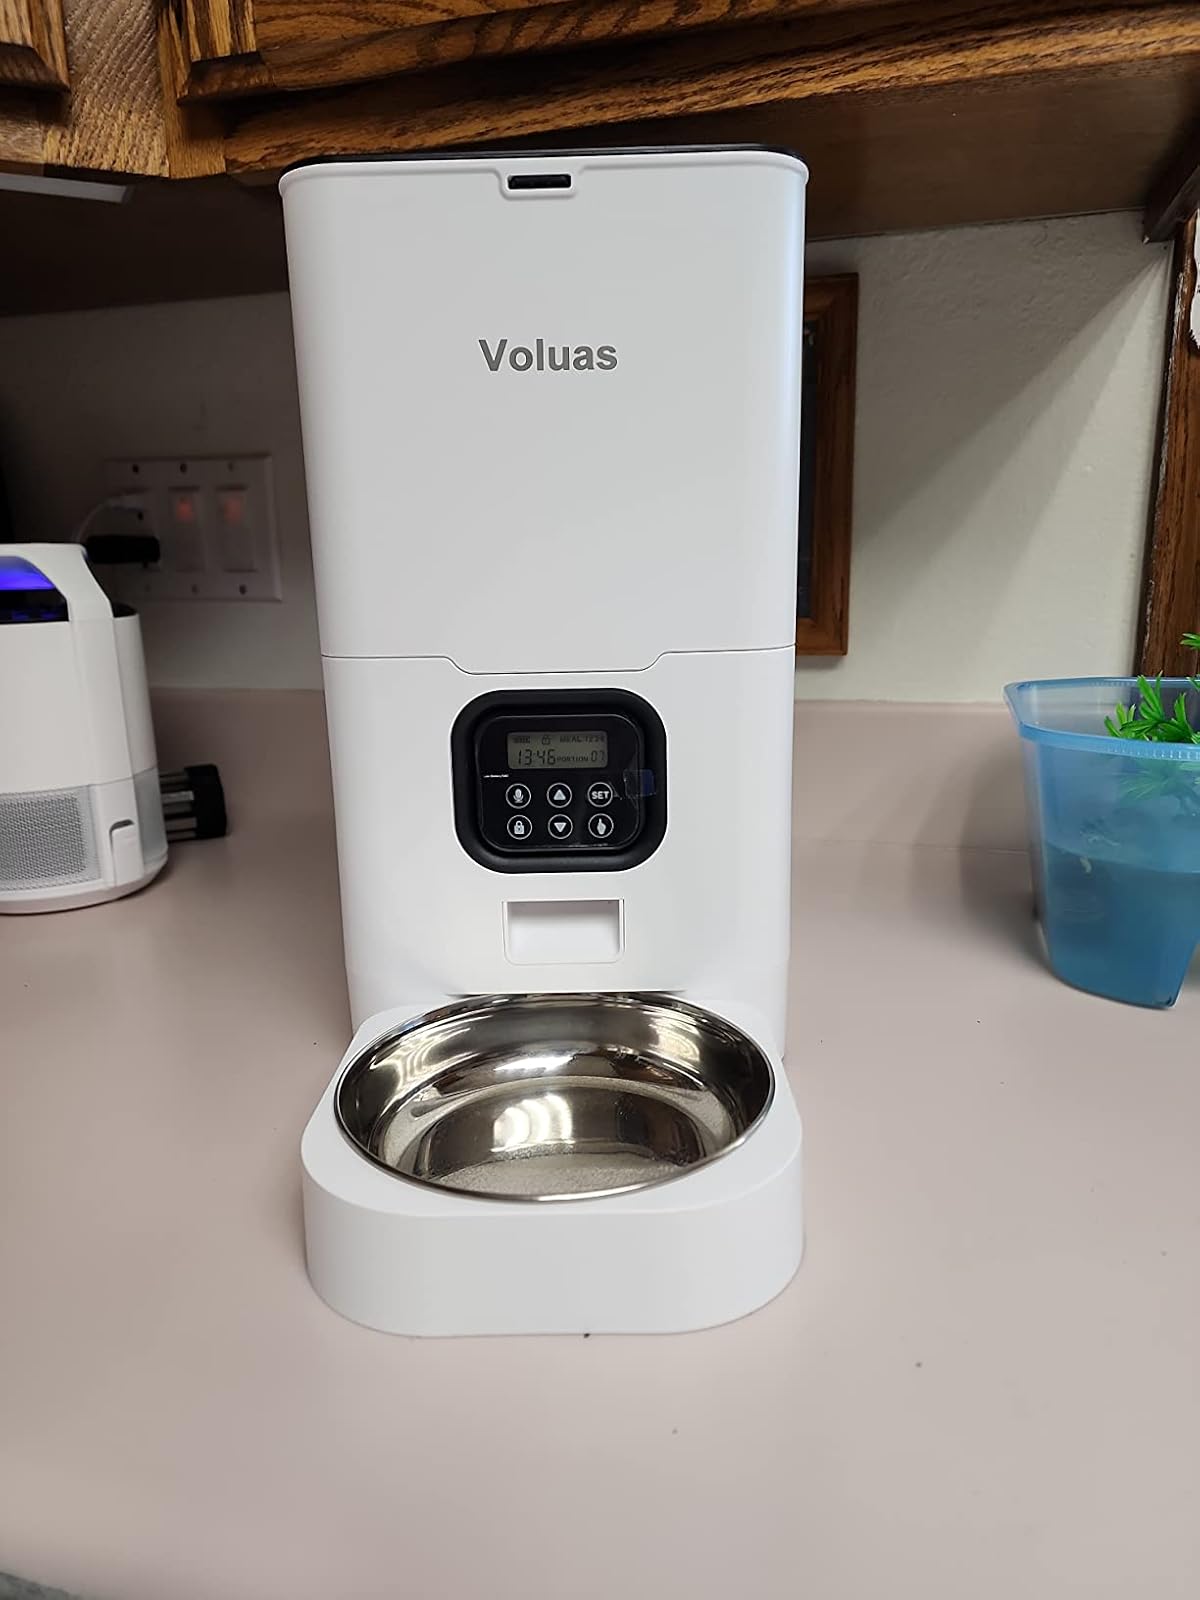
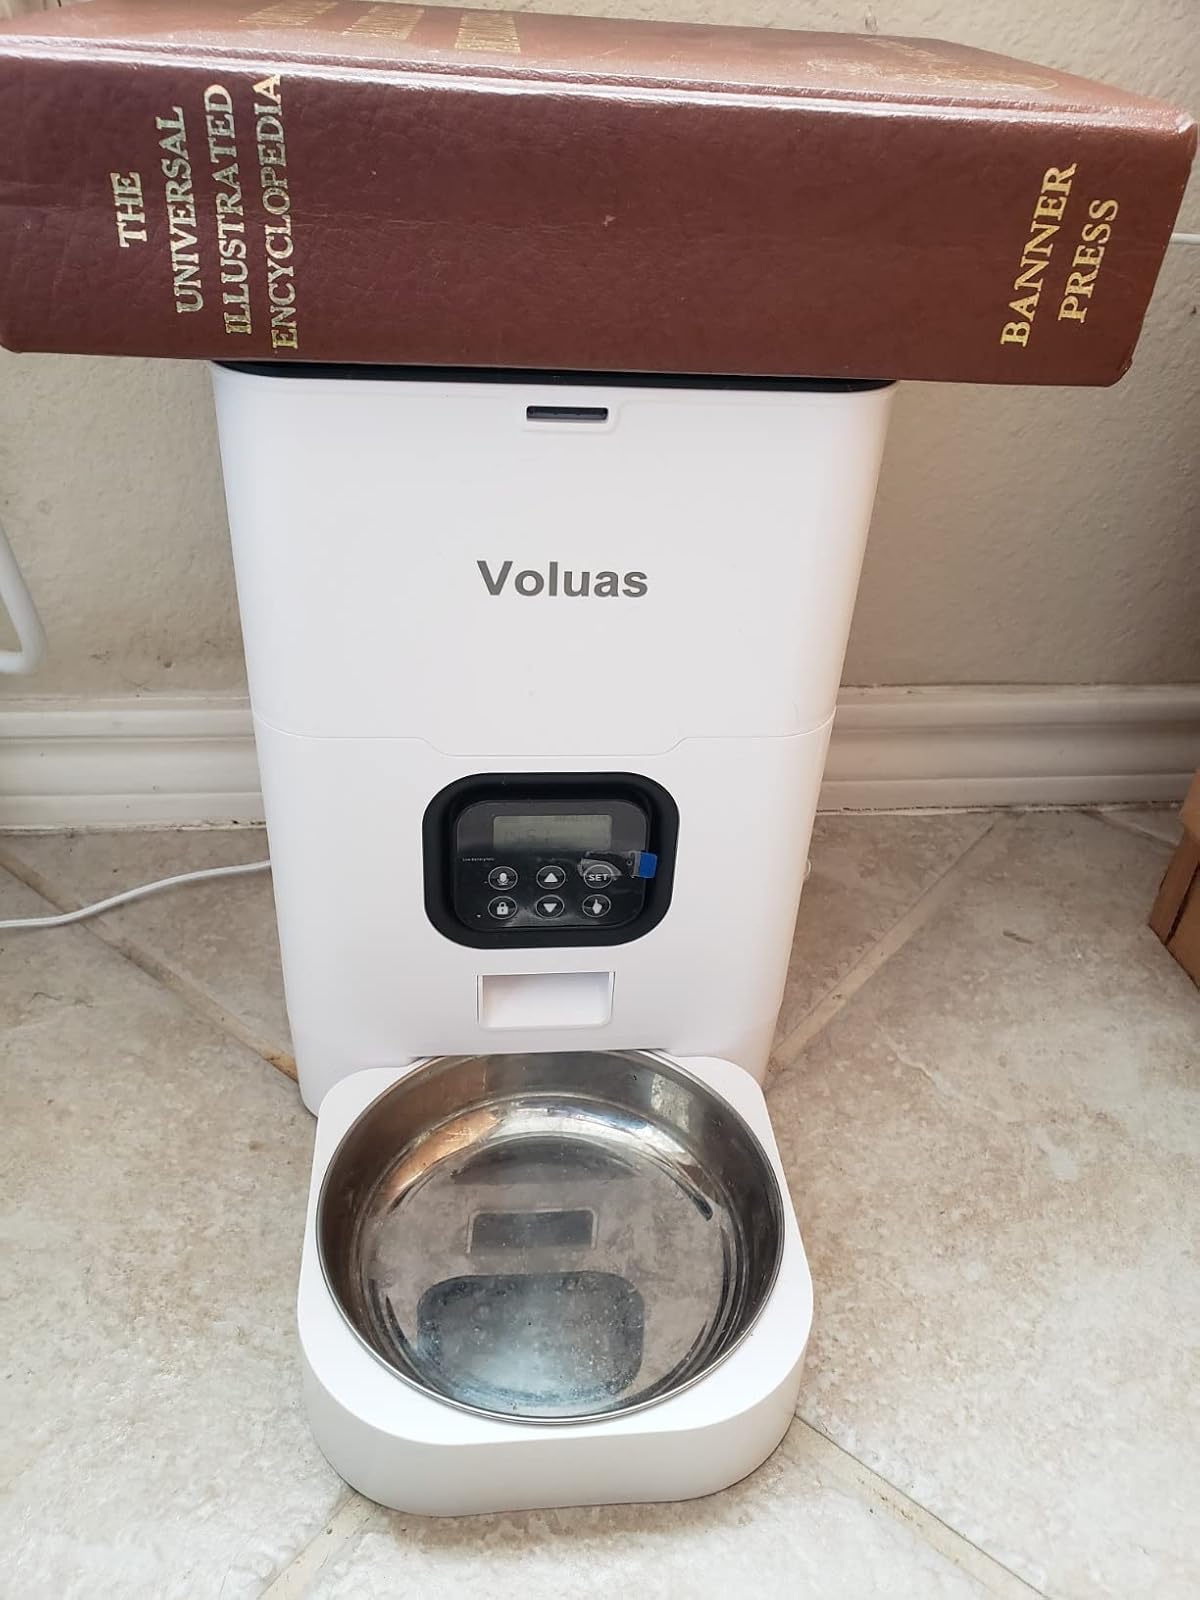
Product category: items_feeder
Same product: yes